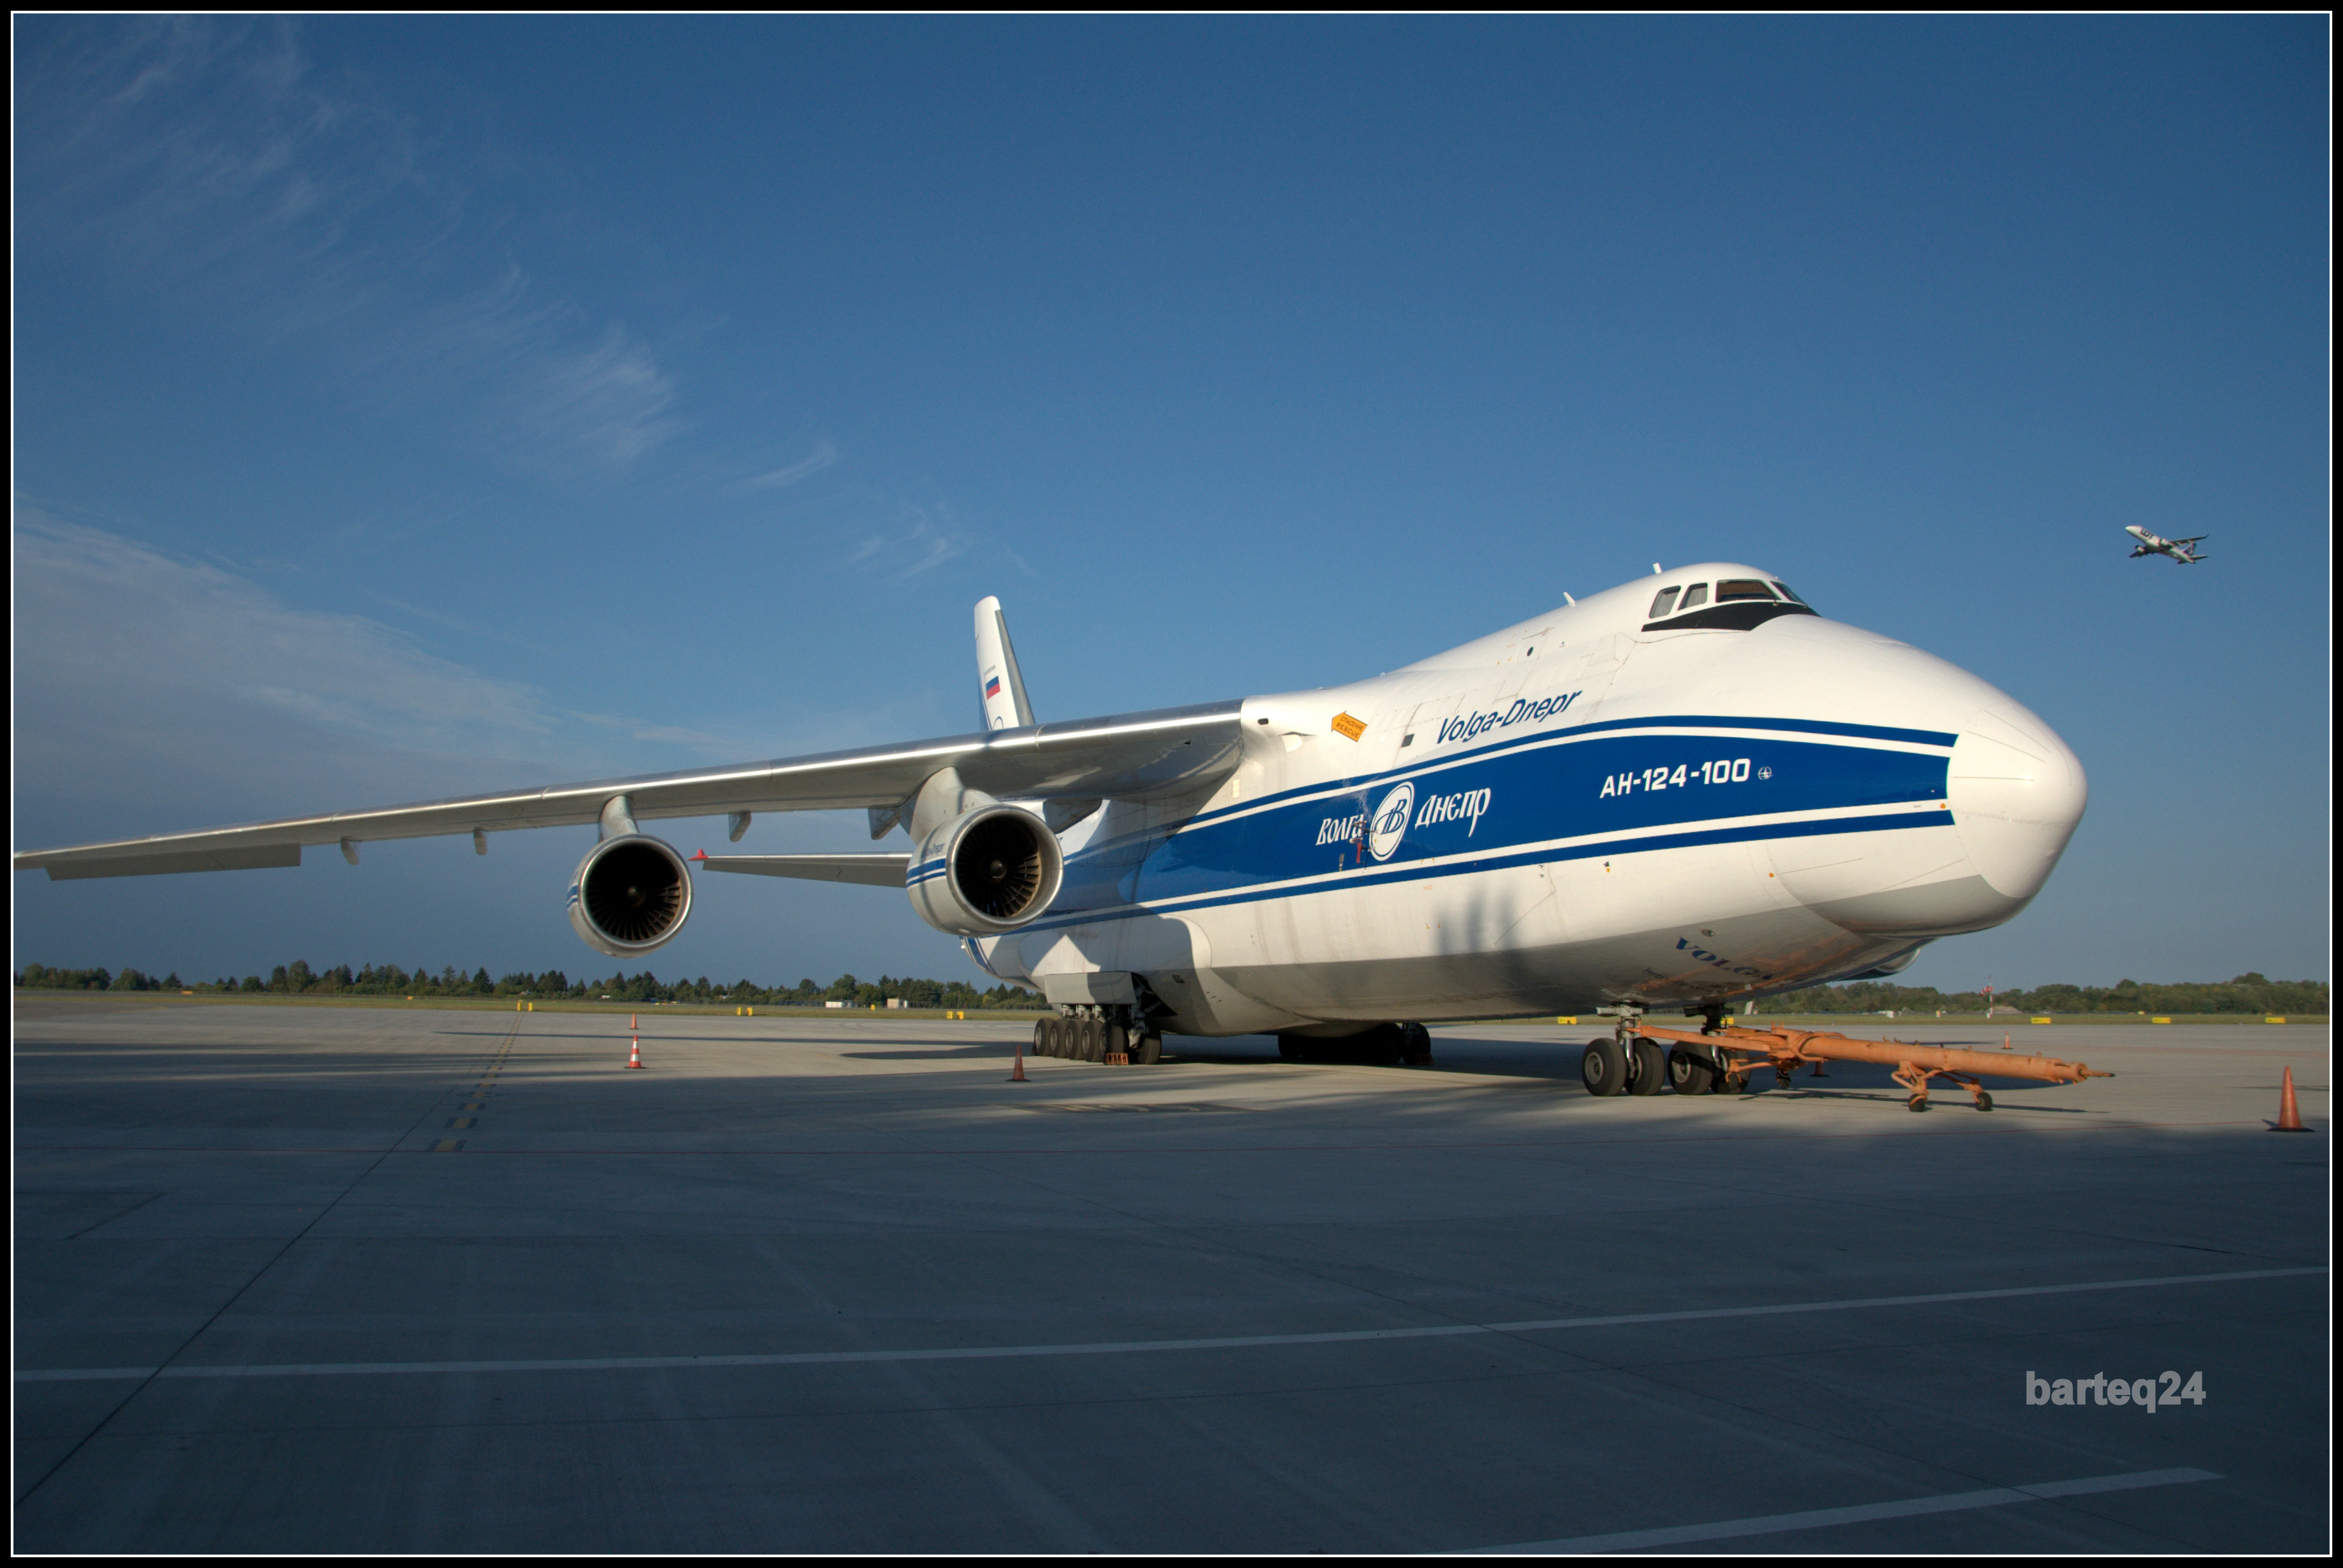
wing, airplane, aircraft, europe, vehicle, airline, aviation, flight, airliner, poland, europa, polska, warsaw, warszawa, boeing, takeoff, mazovia, mazowsze, epwa, lotniskochopina, chopinairport, antonov, an124100, ra82047, cn9773053259121, volgadniepr, air force, jet aircraft, boeing 747, air travel, atmosphere of earth, wide body aircraft, aerospace engineering, antonov an 124 ruslan, antonov an 225 mriya, boeing 747 8, boeing 747 400